Dipole antenna

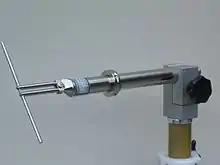
UHF half-wave dipole

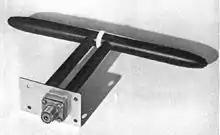
Dipole antenna used by the radar altimeter in an airplane

In radio and telecommunications a dipole antenna or doublet